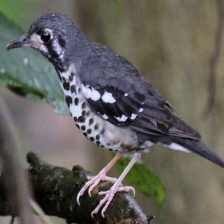
Species: ASHY THRUSHBIRD
Scientific name: GEOKICHLA CINEREA